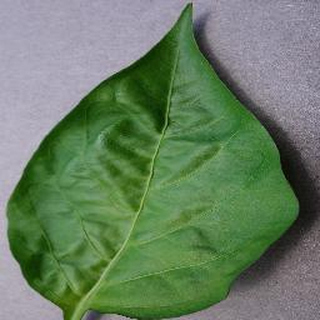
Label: healthy_bell_pepper